Dune (novel)

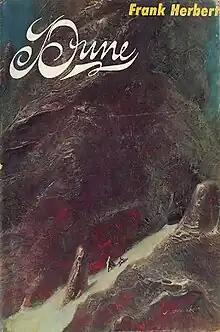
First-edition cover

Dune is a 1965 epic science fiction novel by American author Frank Herbert, originally published as two separate serials (1963–64 novel Dune World and 1965 novel Prophet of Dune) in "Analog" magazine. It tied with Roger Zelazny's "This Immortal" for the Hugo Award for Best Novel and won the inaugural Nebula Award for Best Novel in 1966. It is the first installment of the "Dune Chronicles". It is one of the world's best-selling science fiction novels.